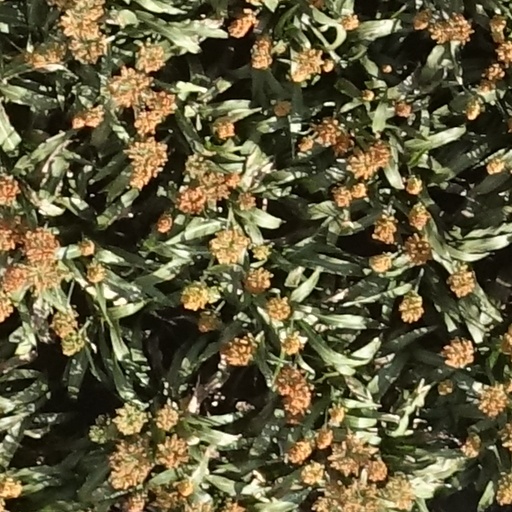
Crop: sorghum